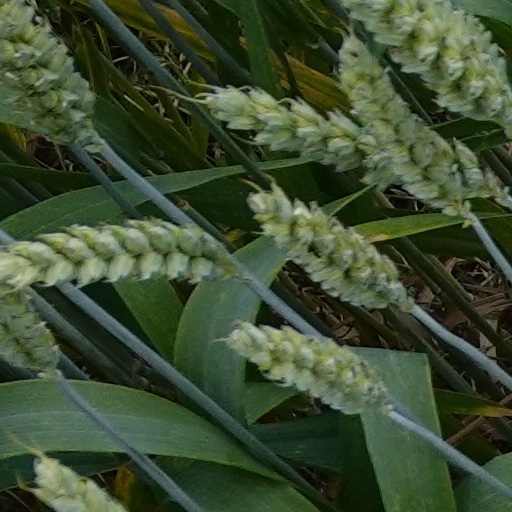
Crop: wheat